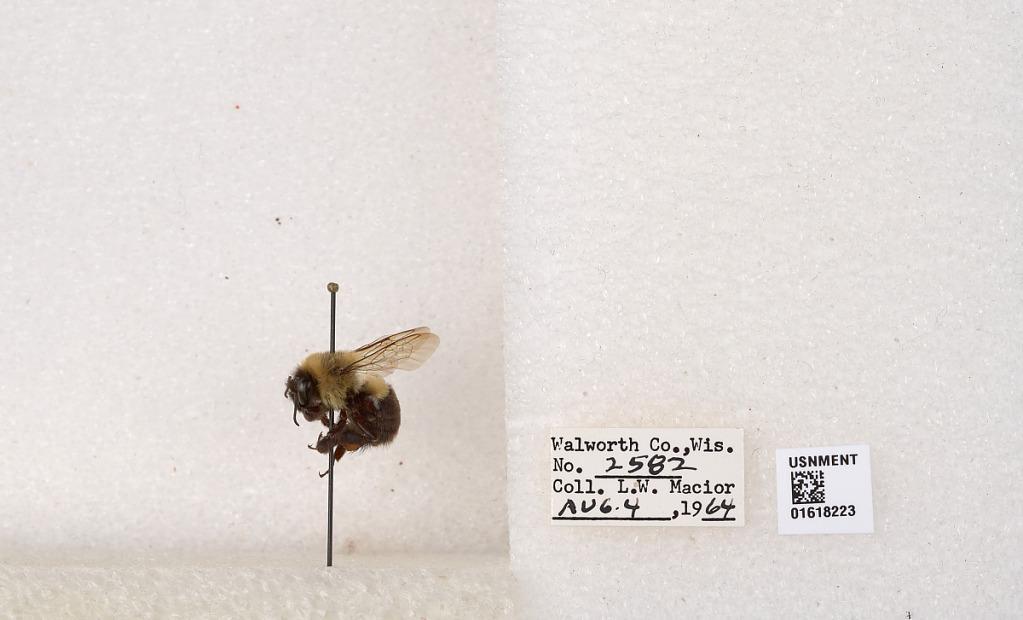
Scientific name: Bombus impatiens Cresson
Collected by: L. Macior
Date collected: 1964-8-4
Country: United States
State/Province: Wisconsin
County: Walworth
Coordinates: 42.6685, -88.5419